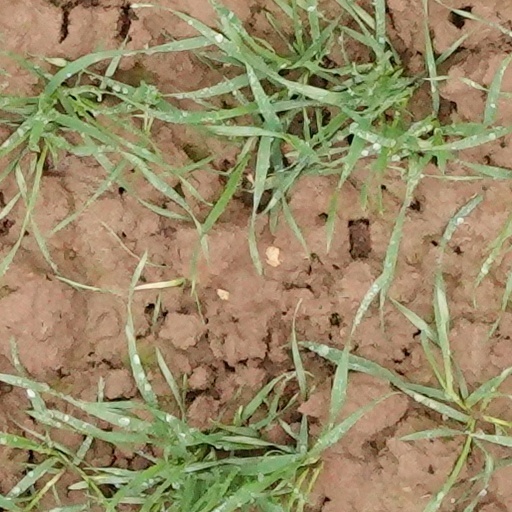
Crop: wheat